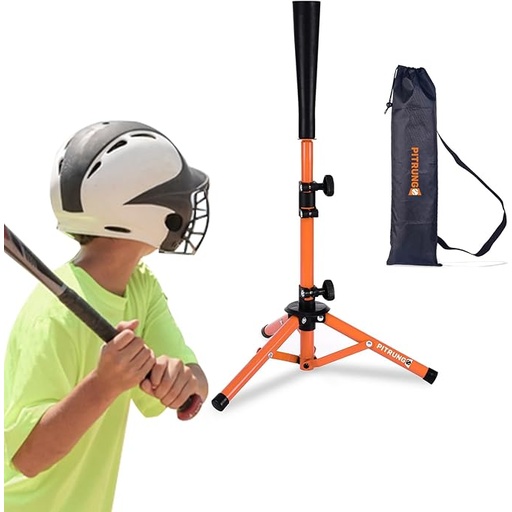
Baseball Softball Tee for Kids Toddles 3-10 Years Batting Hitting Tee T Ball Set Stand for Baseball Trainer Easy Adjustable Height 20.5''-29.5''Portable w/Carry Bag for Indoor Outdoor
About This 🎅⚾🥎🎁🎄【IDEAL HEIGHTS FOR KIDS】 Sturdy tripod configuration provides stability for this baseball softball tee batting tee T ball set, the height can be adjusted from 20.5'' to 29.5'', thus well accommodating the training needs of kids players aged 3-10 years to help them build the habits of baseball hitting batting. Easy twist and lock height. 🎄🎅⚾🥎🎁【DURABLE-HIGH QUALITY WRAPPED RUBBER】Every batting tee's top is hand rolled, strong and durable, which is suitable for kinds of balls, with good elasticity, like baseball, softball, training ball and to have the real hitting feelings with special size design. Built with good quality rubber, the top can holds the balls stablely. 🥎🎁🎅⚾🎄【STABLE】 With a high-quality solid steel tube frames and solid steel tube frames, the T ball set stand can withstand all sorts of weather, and serve your long-lasting batting hitting training. The cleverly designed tripod configuration makes it stand stable on all sorts of surfaces, ensures that the baseball tee don't move or fall down when you hit it, with plastic legs provide grip on any surface indoor or out, serve your long lasting batting training. 🥎🎄🎁🎅⚾【EASY TO SET UP】 The baseball softball tee's height easily adjusts even by kids' hands, without any tools. No assembly is required, just pop it up in a few seconds, and adjust the height and size according to your needs, you may start batting in minutes. 🎁⚾🎄🥎🎅【PORTABLE TO TAKE】New improvement with carrying bag, easy to fold for the tee and take by bag. After collapsed down, the adjustable batting tee can easily fit in a carry bag, which is convenient for you to take along to practicing hitting anywhere you want, both indoor and outdoor. The Summer holiday is on its way, our kids' batting tee is your perfect outdoor sport partner for your child to have fun in summer time. 🎅⚾🥎🎁🎄【GREAT GIFT CHOICE FOR KIDS】This tripod tee with ideal adjustable heights, and its small size is especially designed for the kids aged 3-10. Instead of giving the kids all kinds of candies, you can choose this tee as a special gift for this holiday, offer them the hapiness of playing baseball.
Brand: Pitrungo
Category: Sporting Goods > Athletics > Baseball & Softball > Baseball & Softball Training Aids > Baseball & Softball Batting Tees